Now or Never (Grey's Anatomy)

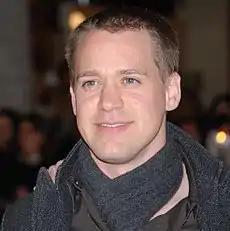
Original cast member T. R. Knight made his last regular appearance as George O'Malley in the episode.

Reports became public that Knight had not been attending table-reads for upcoming episodes or that he had walked off the set and cleaned out his dressing room are inaccurate, a rep for Knight told "People"."He has been there every day. He was at a table read yesterday. He hasn't said goodbye to anyone." The rep had no further comment on his possible exit." The site further reported that Knight was still upset about former cast member Isaiah Washington's alleged use of a homophobic slur about him in an argument with co-star Patrick Dempsey, which prompted Knight to reveal he was gay, and which some felt series creator Shonda Rhimes took too long to rectify with Washington's dismissal, but a source familiar with "Grey's" said the speculations were false.